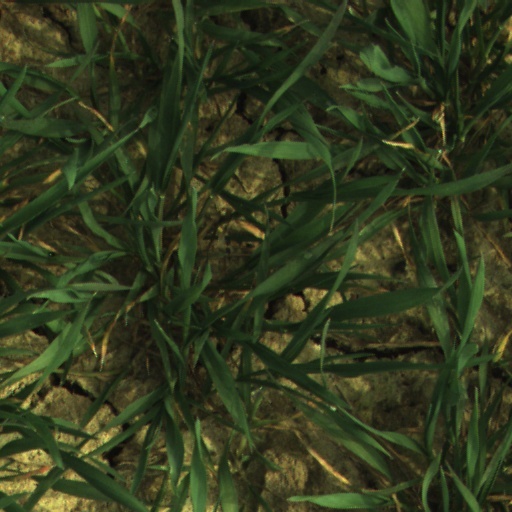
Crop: wheat